Skunk Works

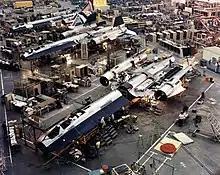
Assembly line of the SR-71 Blackbird at Skunk Works

In 1955, the Skunk Works received a contract from the CIA to build a spyplane known as the U-2 with the intention of flying over the Soviet Union and photographing sites of strategic interest. The U-2 was tested at Groom Lake in the Nevada desert, and the Flight Test Engineer in charge was Joseph F. Ware, Jr. The first overflight took place on July 4 1956. The U-2 ceased overflights when Francis Gary Powers was shot down during a mission on May 1, 1960, while over Russia.